Port Campbell

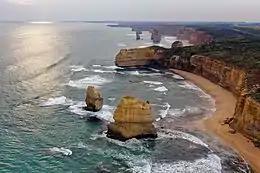
The Twelve Apostles limestone structure

Port Campbell is a town in Victoria, Australia. The town is on the Great Ocean Road, west of the Twelve Apostles, in the Shire of Corangamite. At the , Port Campbell had a population of 478.